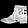
Label: Ankle boot